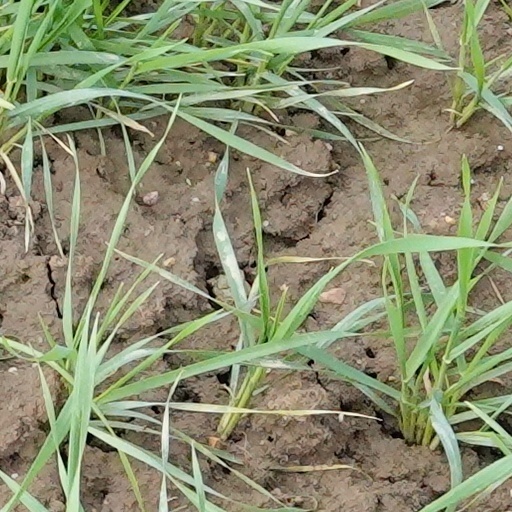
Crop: wheat